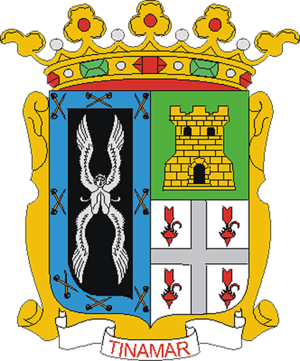
Vega de San Mateo est une commune de la communauté autonome des Îles Canaries en Espagne. Elle est située au centre-est de l'île de Grande Canarie dans la province de Las Palmas.